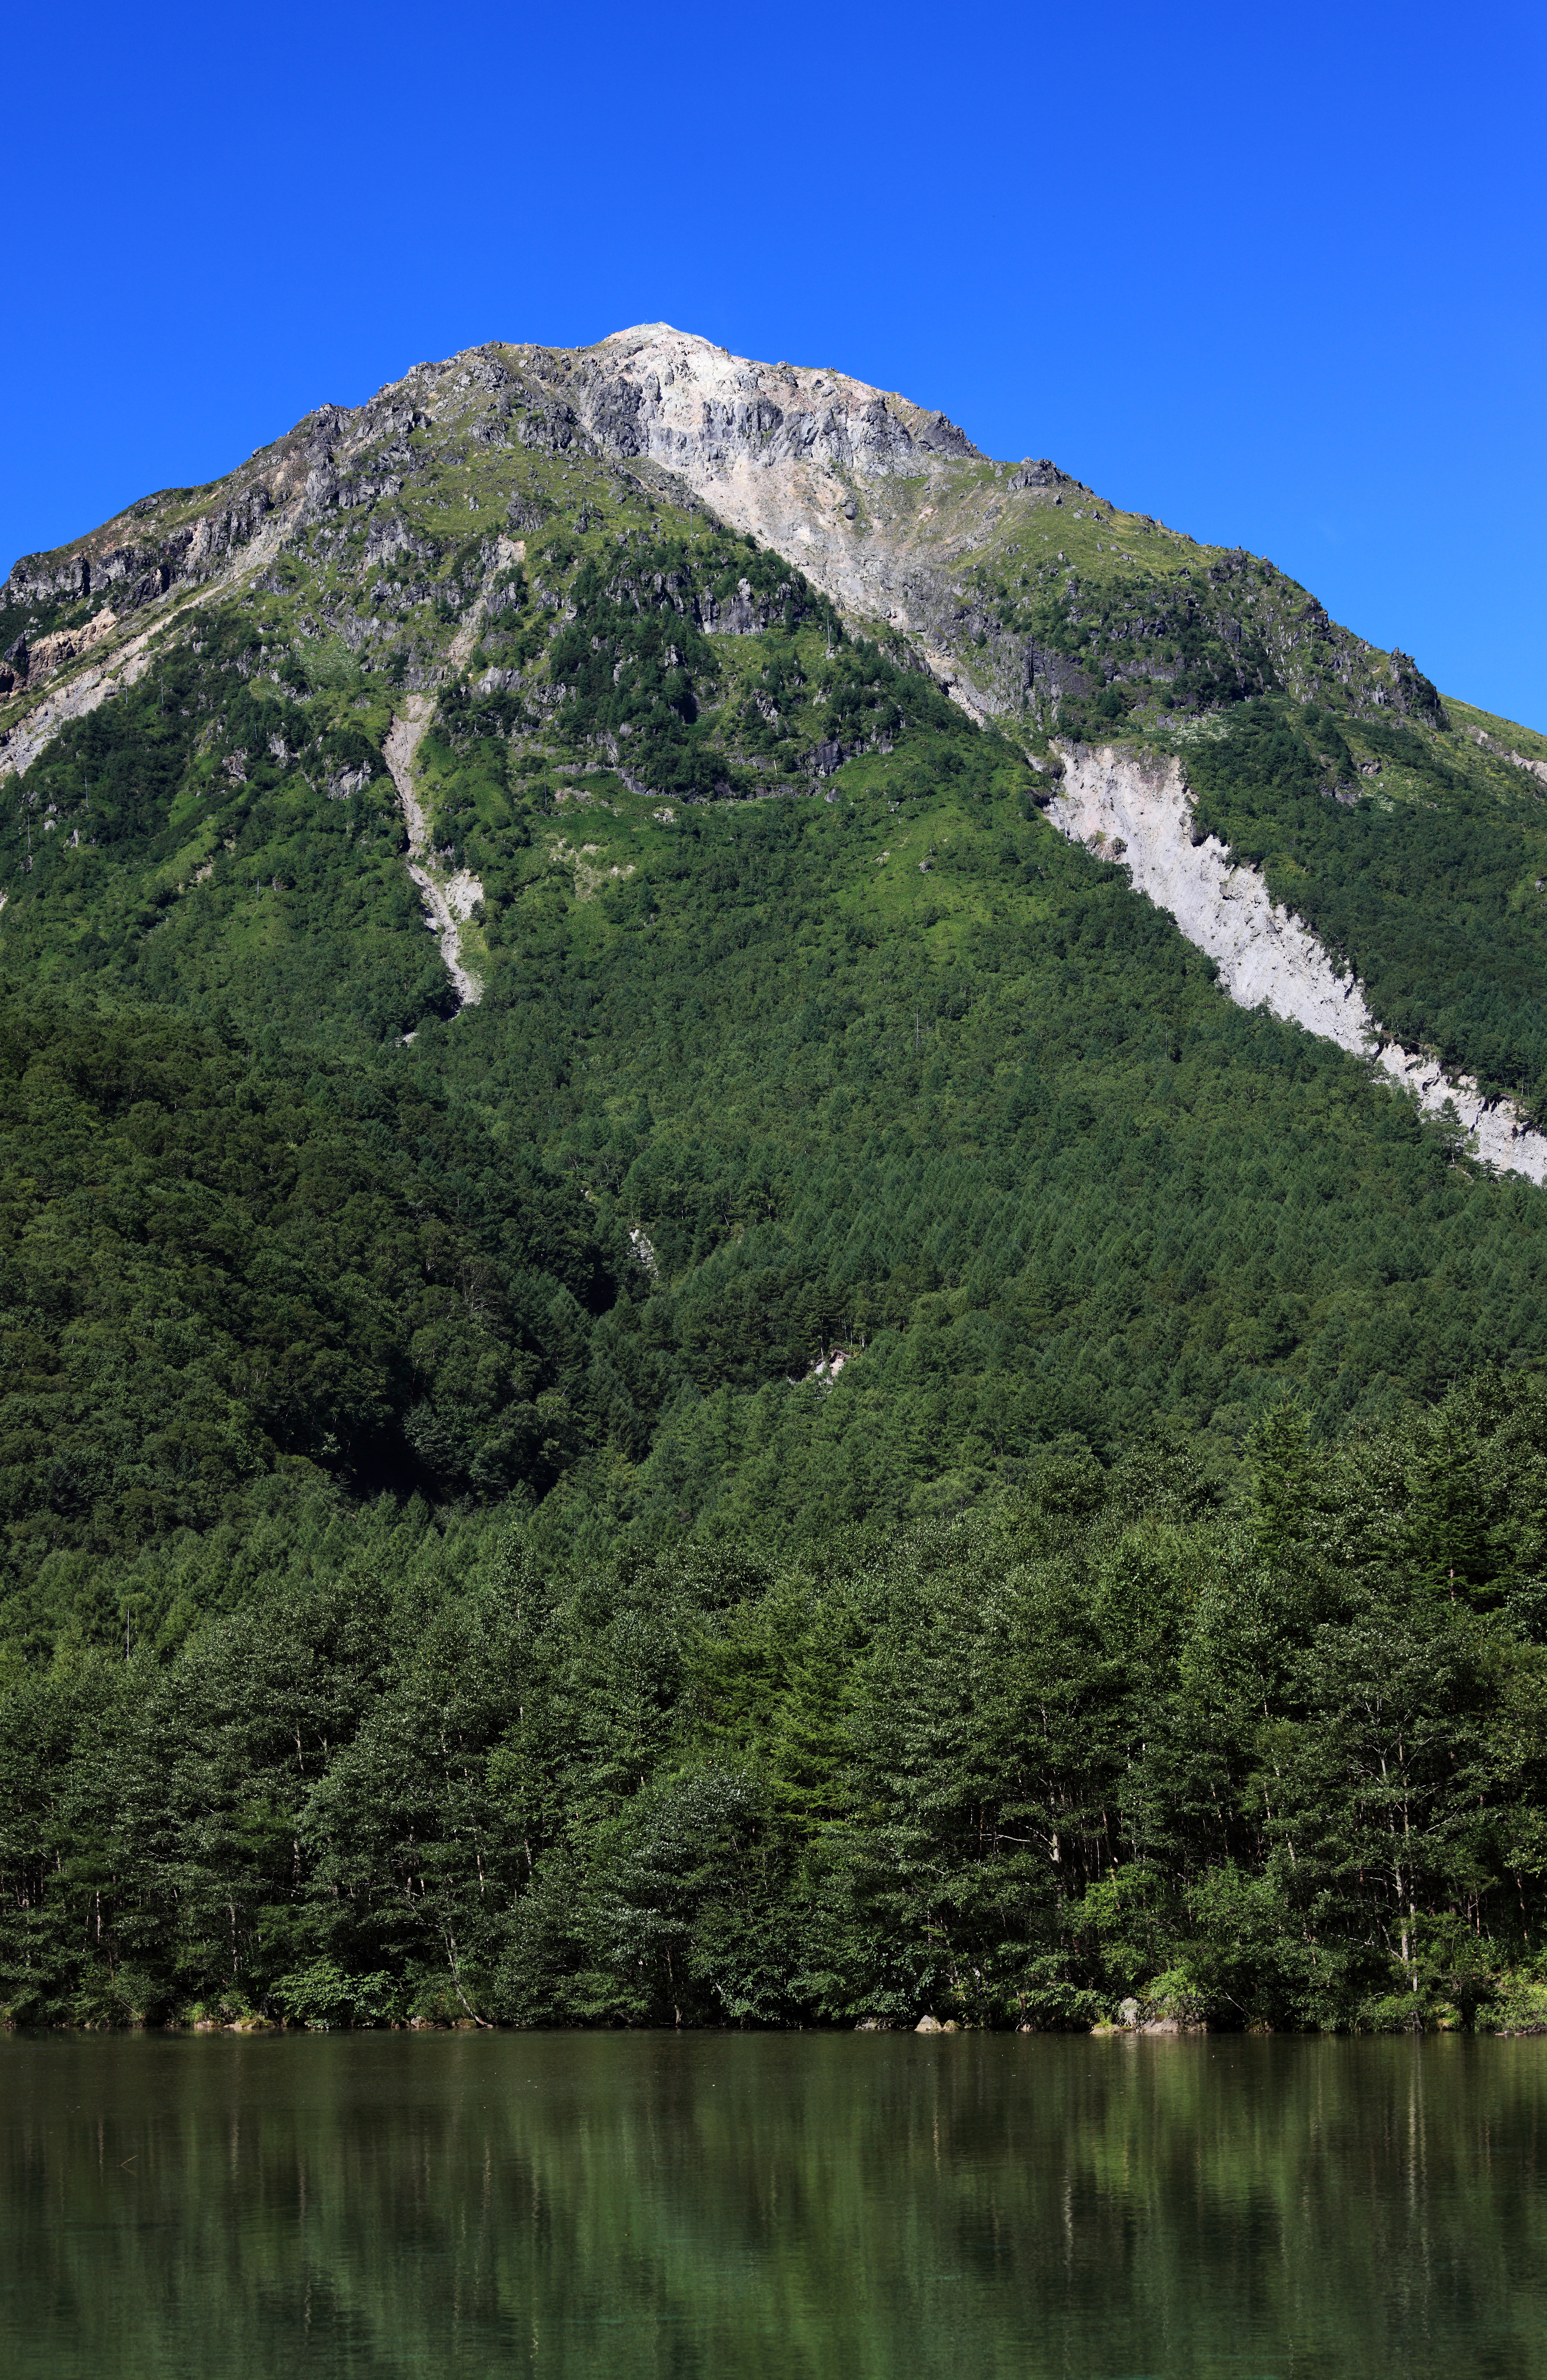
landscape, tree, nature, forest, wilderness, mountain, meadow, hill, lake, valley, mountain range, panorama, high, highland, ridge, alps, plateau, photomerge, 5d, hires, loch, markii, ecosystem, pano, hi, res, resolution, stitch, nagano, matsumoto, kamikochi, landform, mountain pass, natural environment, geographical feature, mountainous landforms